Chevrolet Chevy II / Nova

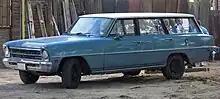
1967 Chevrolet Chevy II Nova Station Wagon

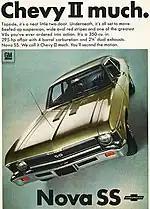
1968 was the last year of the Chevy II Nova nameplate

For just $159 (equal to $ today) more than a Nova 400, buyers could choose a Super Sport. Available only in a Sport Coupe, the SS was top of the line. The inline-six was standard on the Super Sport, but any Chevy II (excluding four-cylinder) engine could be coupled with the SS. The SS was visually distinguished by wide rocker panels and a bright aluminum deck lid cove. It had a bright SS emblem on the grille and in the ribbed rear panel, and Super Sport script on the quarter panels. Wheel covers were inherited from the 1965 Malibu SS. Strato-bucket front seats were included, but a tachometer cost extra. The ’66 Chevy II sales brochure clearly promoted the Super Sport as the “Chevrolet Chevy II Nova Super Sport,” but the name "Nova" was not used anywhere on the body. Front and rear emblems displayed "Chevy II SS." In 1967, Chevy II was still the name of the vehicle, but the Nova SS option package replaced all Chevy II badging with Nova SS badging.